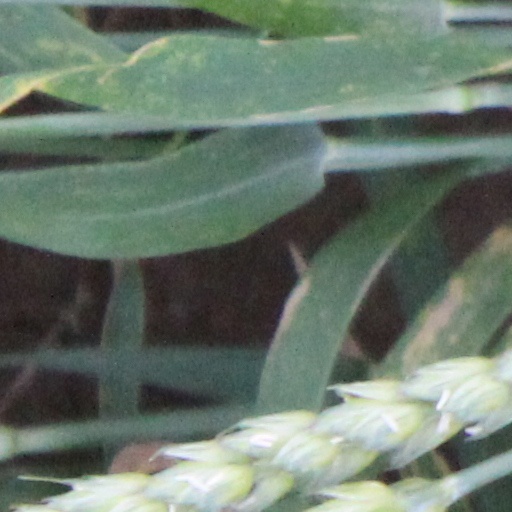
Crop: wheat